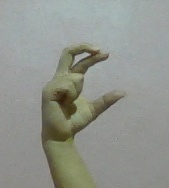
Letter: thal